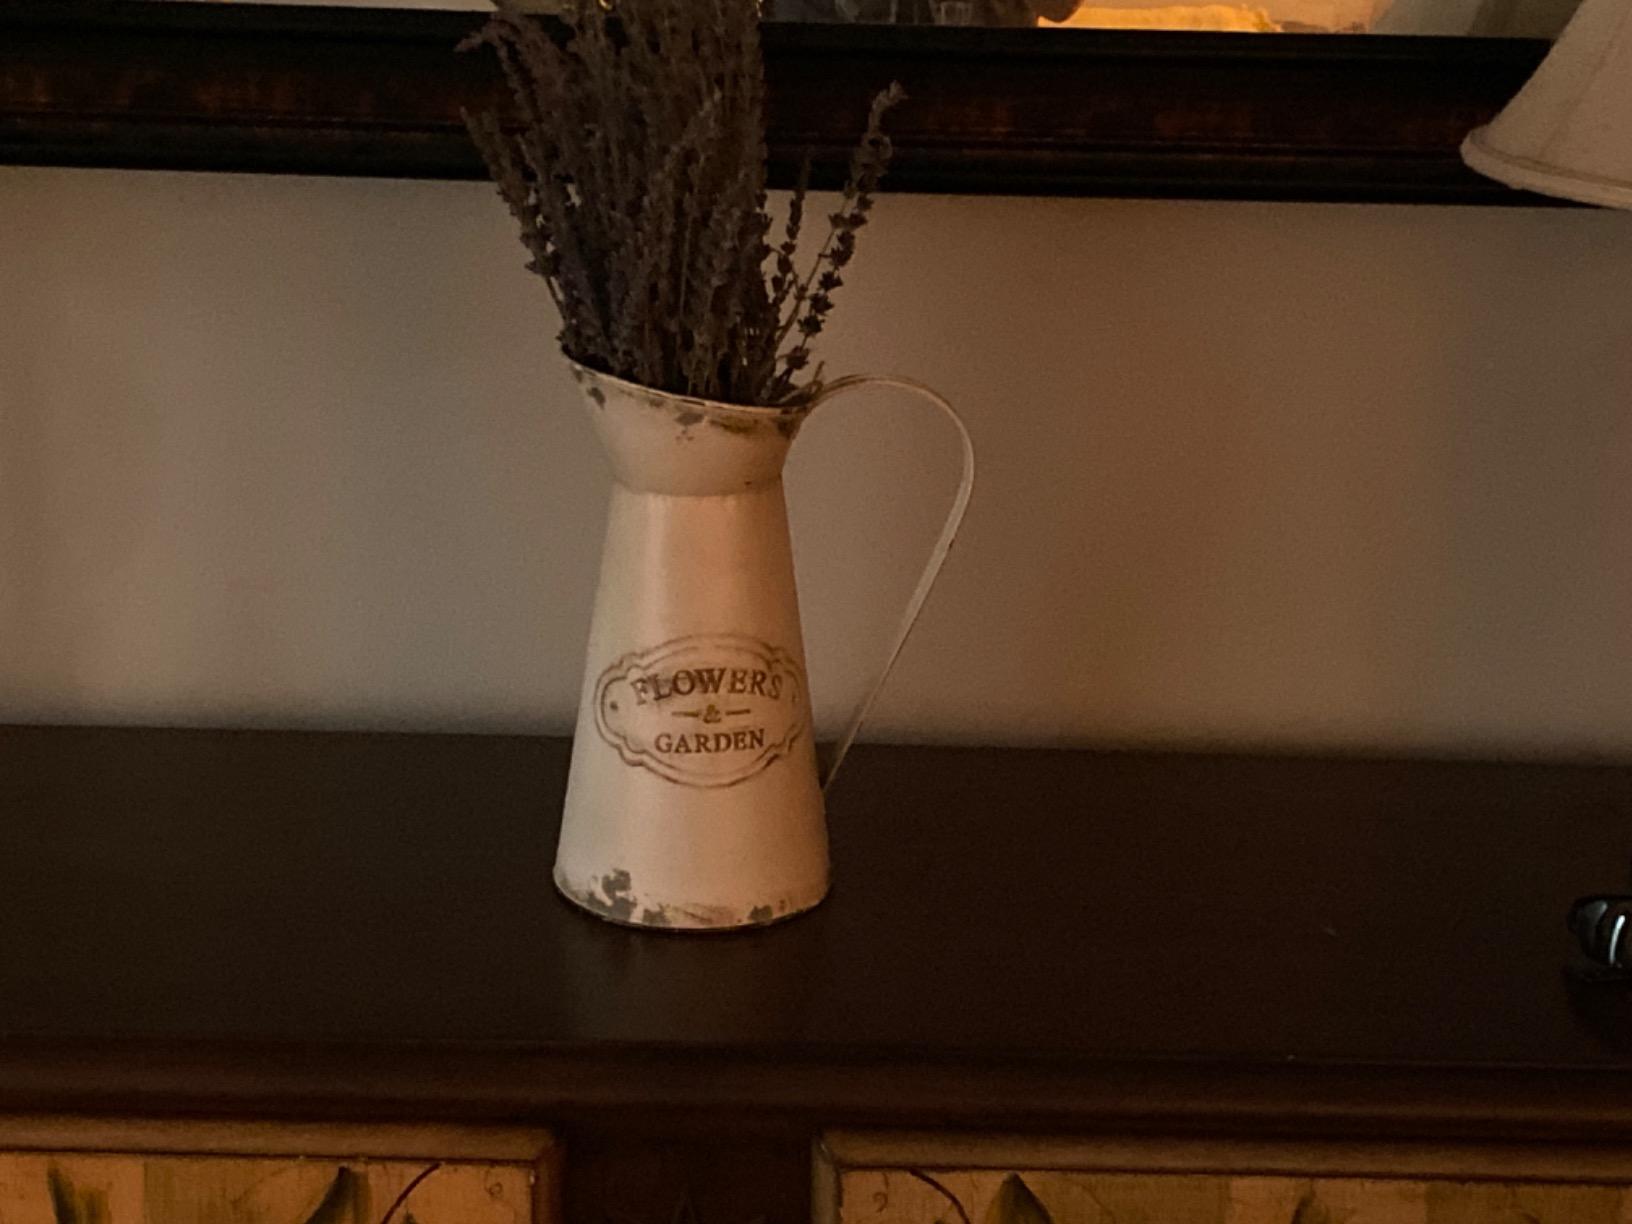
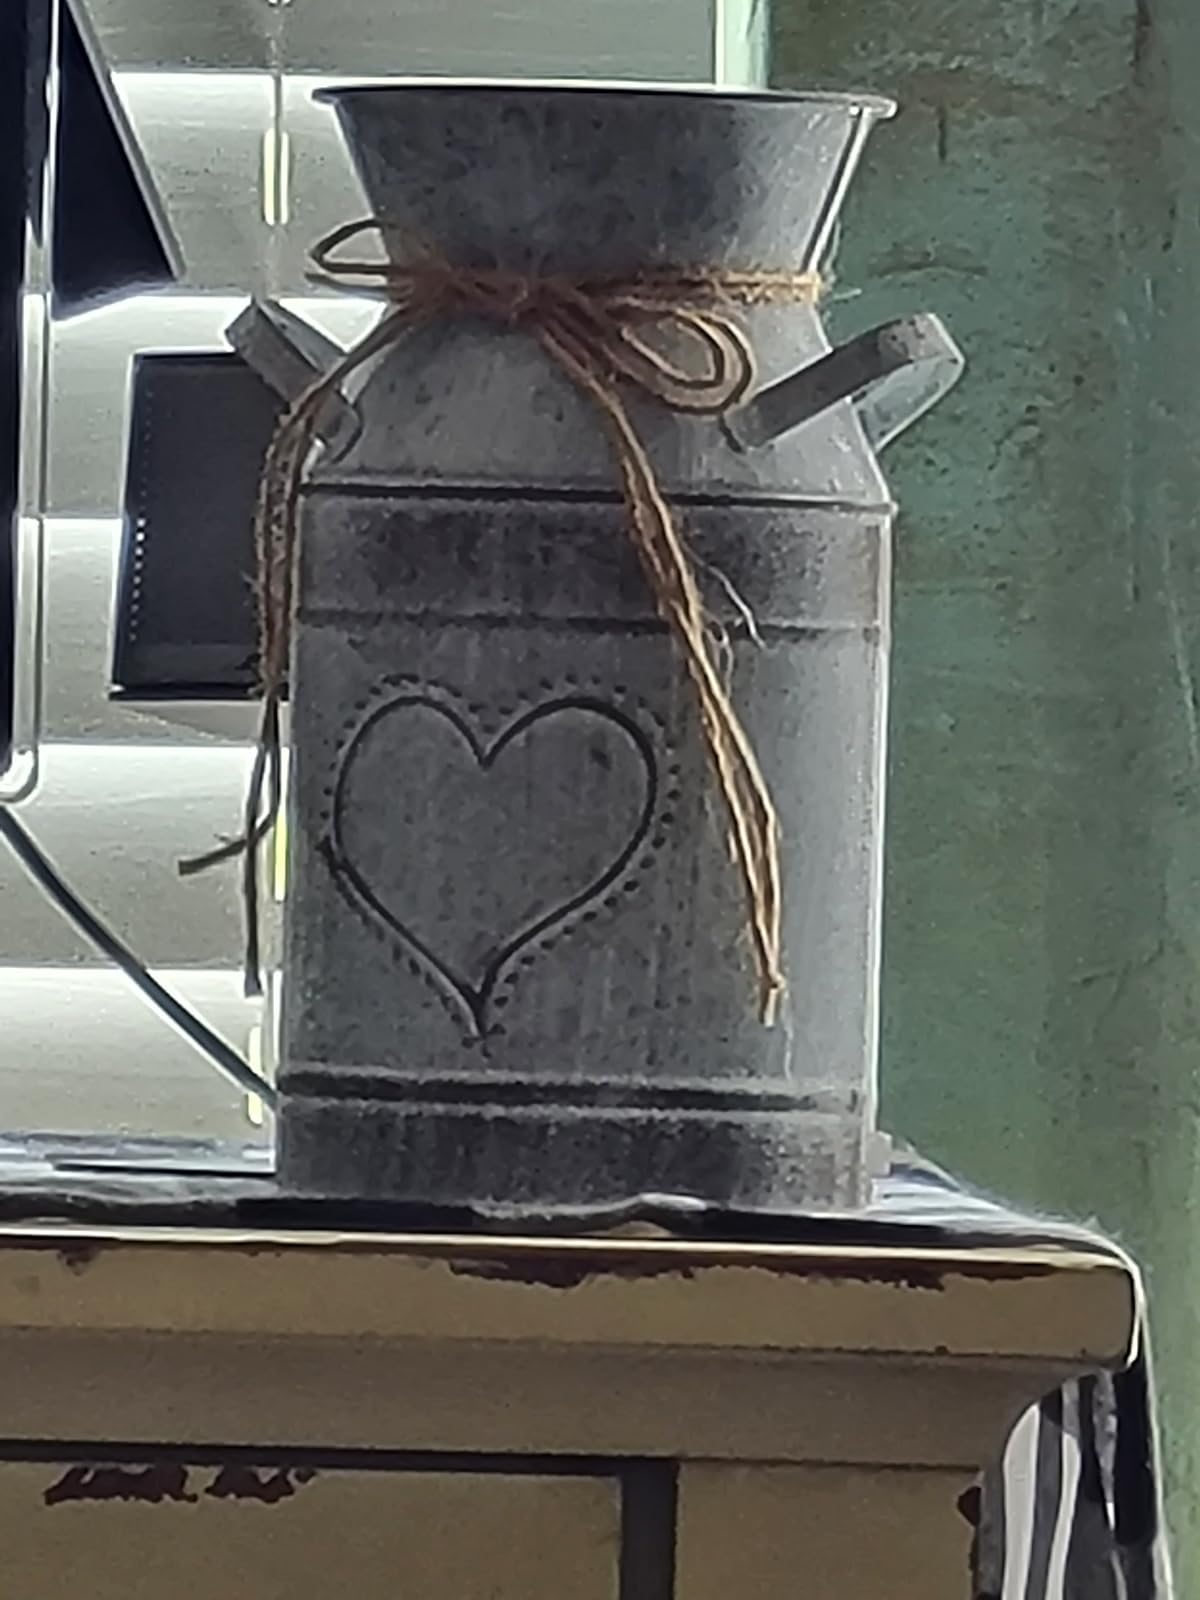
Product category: vase
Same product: no